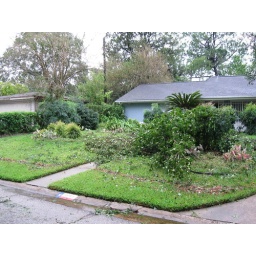
Debris in the front yard of the house across the street from Matt &amp;amp; Kara at around 2:00 PM on Saturday.